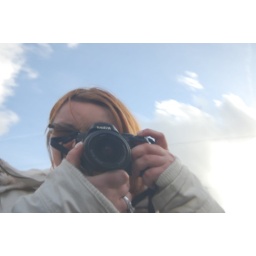
My reflection in the new shiny car